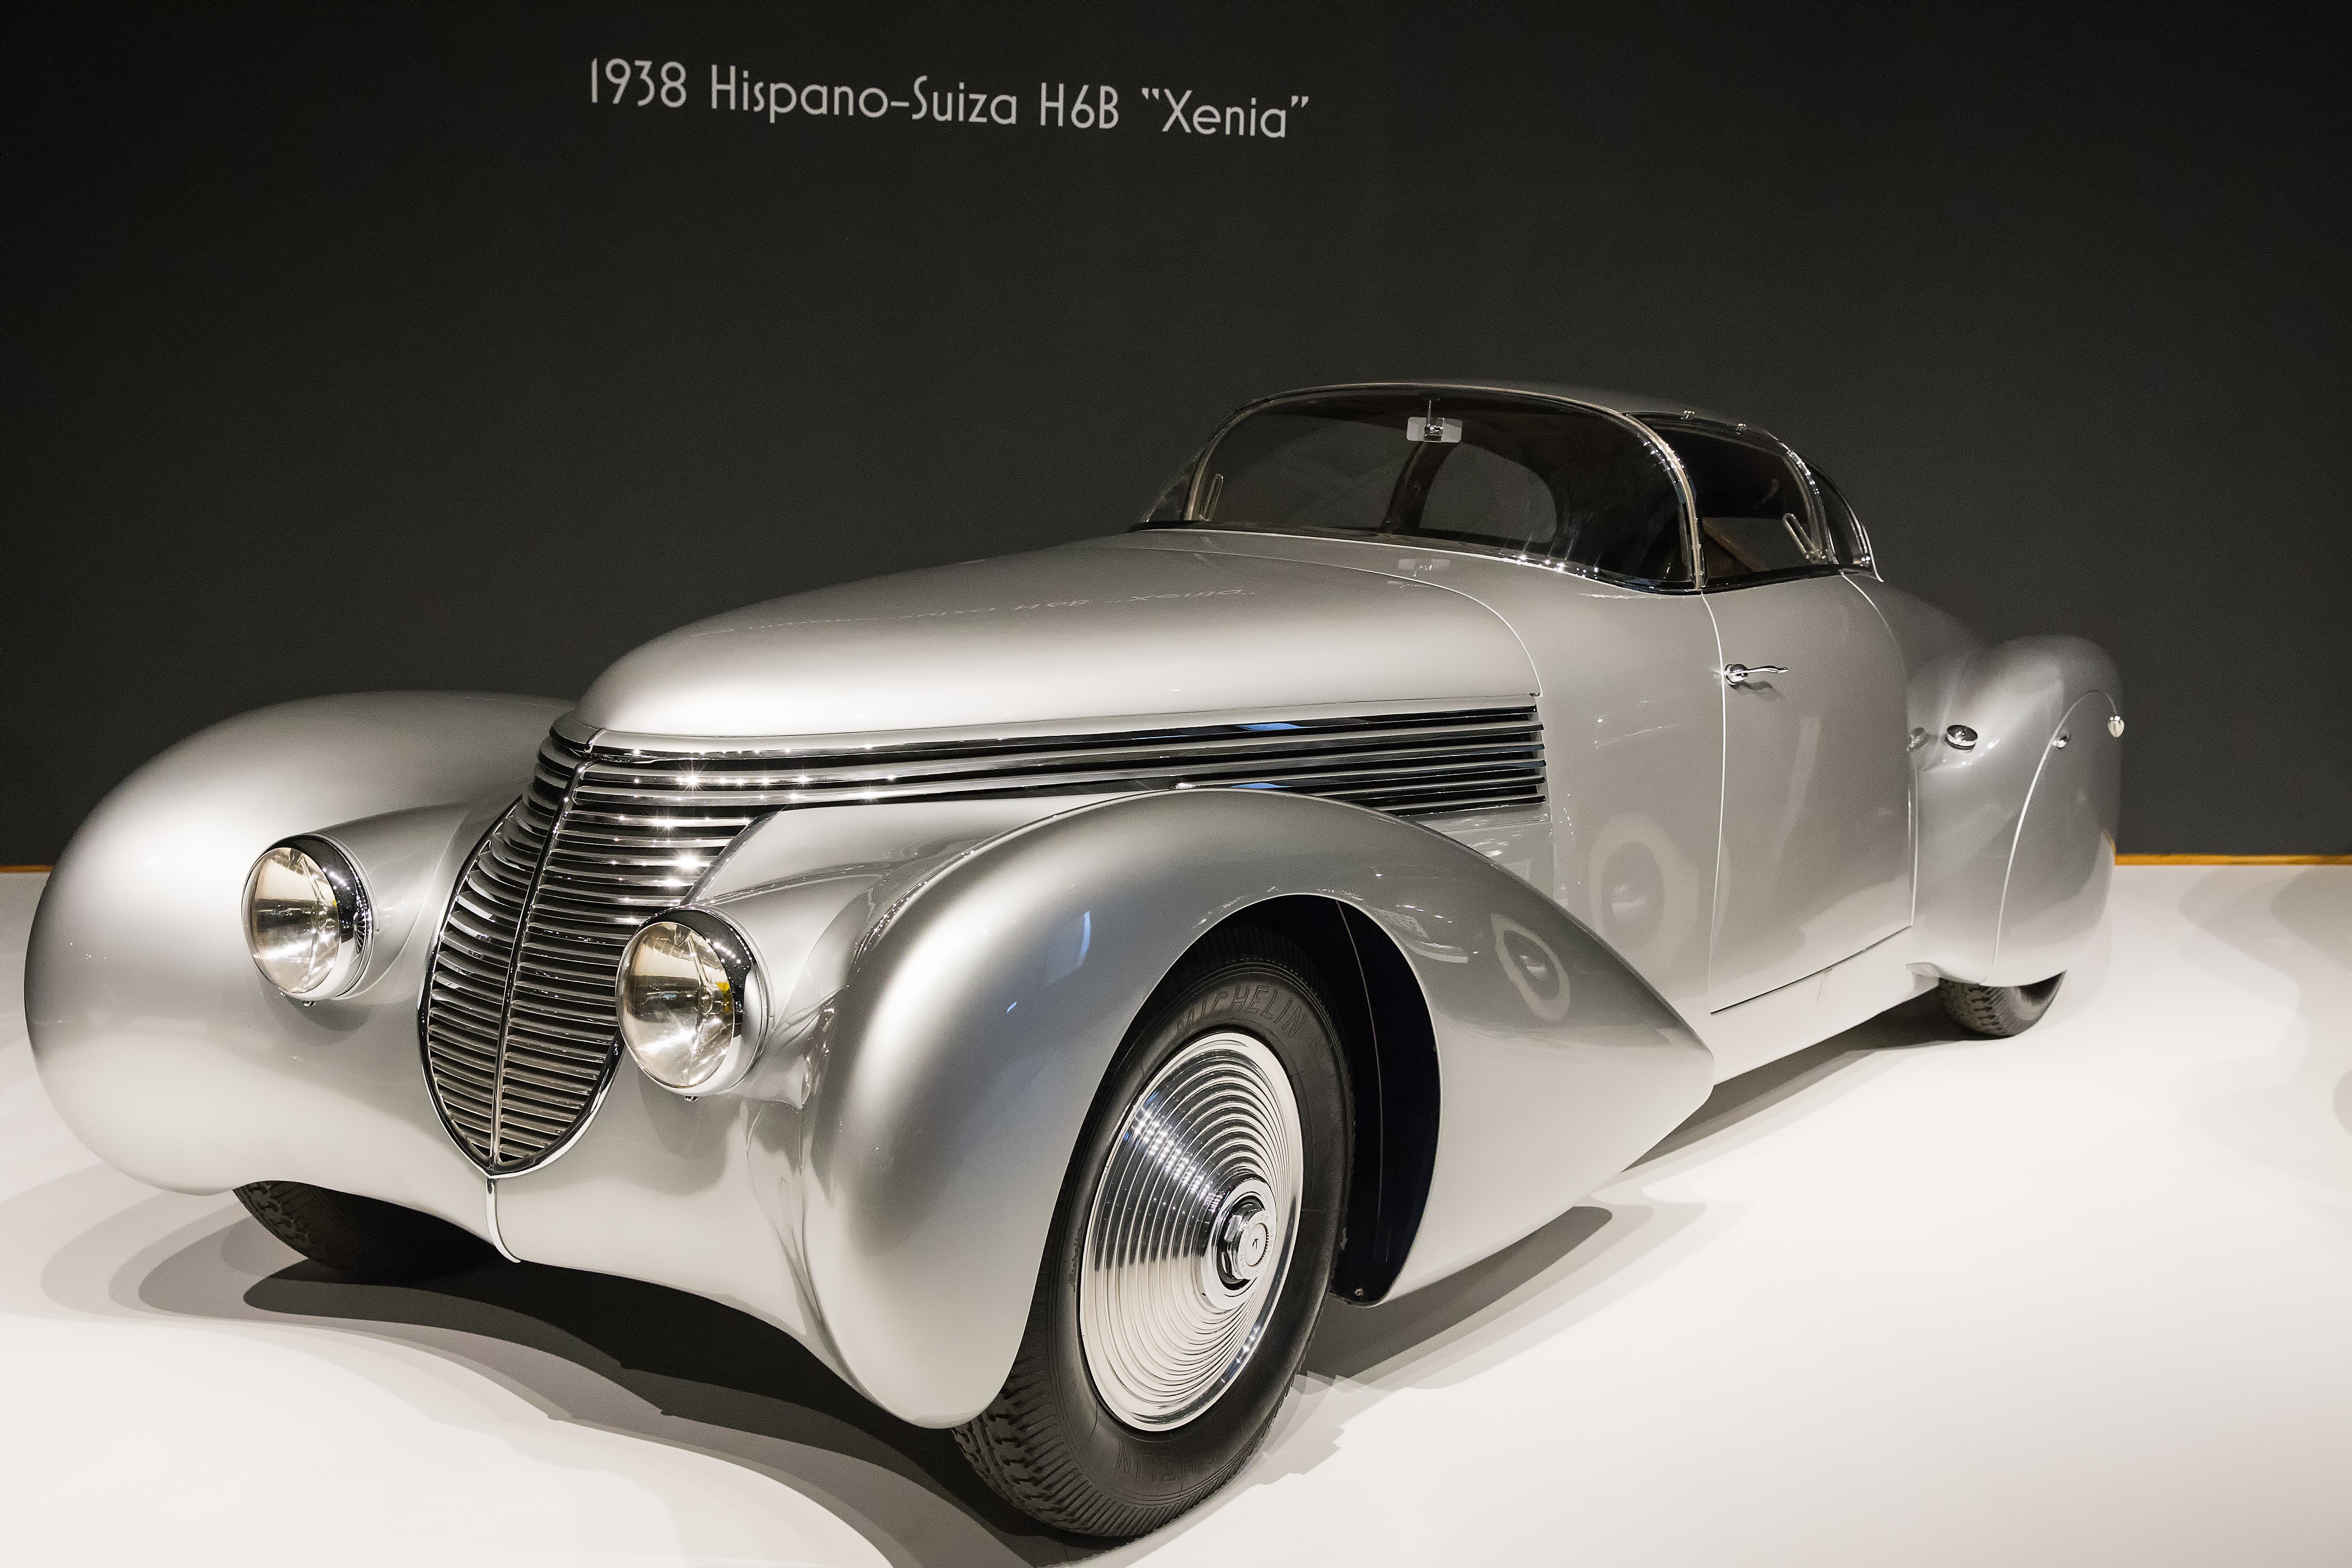
car, automobile, vehicle, vintage car, art deco, luxury, convertible, model car, land vehicle, automobile make, automotive design, luxury vehicle, cadillac v 16, 1938 hispano suiza h6b xenia